Blotchy swellshark

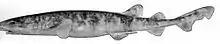
The illustration that accompanied Jordan and Fowler's 1903 species description.

American ichthyologists David Starr Jordan and Henry Weed Fowler described the blotchy swellshark in a 1903 volume of "Proceedings of the United States National Museum", based on a long stuffed dry skin originally obtained from Nagasaki, Japan. They gave it the specific epithet "umbratile" (from the Latin "umbratilis", meaning "shaded") and assigned it to the genus "Cephaloscyllium".